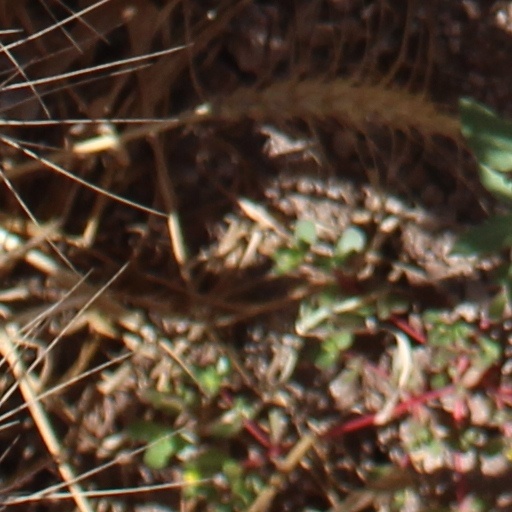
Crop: wheat